Masato (drink)

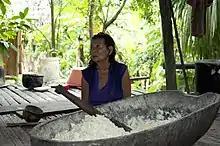
Native woman preparing masato de yuca

Masato in Peru is a fermented beverage traditionally made with boiled cassava and is known as "masato de yuca". It has been made for at least a thousand years in the Amazon region. The cassava is mixed with water, chewed in the mouth, spat out, and left to rest so that the cassava starch converts into sugar and eventually ferments into alcohol. This method is prevalent among native Amazonian ethnicities. However, commercially, it is prepared by grinding cassava and adding bread yeast for fermentation, making it more accessible to those outside Amazonian ethnicities who might not want to drink it due to the unconventional chewing of cassava. Along with "chicha de jora", it is one of the ancient beverages deeply rooted in Amazonian traditions.